Segnosaurus

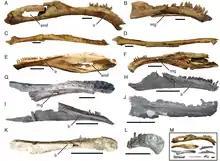
Right half of the holotype mandible shown from the inner side (A), the top (C), and bottom (D), and the left half shown from the inner side (B), compared with the mandibles of other therizinosaurs (to scale in lower right)

The unusual features of therizinosaurs have led to several interpretations of their feeding behavior; there is no direct evidence of their diet, such as stomach contents and feeding traces. In 1970, Anatoly K. Rozhdestvensky suggested "Therizinosaurus"—the only member of the group known at the time—used its large claws to open termite mounds or gather fruits from trees. Barsbold and Perle pointed out in 1979 and 1980 that their peculiar features probably reflected a different evolutionary direction than those of more typical theropods, many of which were considered effective, active predators. Their delicate jaws, small, weak teeth and beaks, and short, compact feet indicated they would not have used the armaments of other theropods to procure food but could have preyed on fish. In 1983, Barsbold said the horny beak at the front of the jaws and weakened teeth at the back were common features among herbivorous dinosaurs but not of carnivorous theropods, and speculated this might indicate segnosaurs had shifted to herbivory. In 1984, Paul suggested they were herbivorous due to the similarities of their skulls to those of prosauropod and ornithischian dinosaurs, which include horny beaks, inset rows of teeth, and a shelf at the side of the jaws that indicated the presence of cheeks. Like ornithischians, they could, therefore, crop, manipulate, and chew plants in a sophisticated manner. He also suggested the ilia of the pelvis had sideways-flaring blades at the front similar to those of sauropods to support a large gut that was used to ferment and process food. Norman stated in 1985 the possibility "Segnosaurus" was an aquatic fish-eater could explain its small, pointed teeth and broad and perhaps webbed feet, but found it mysterious why it should have a horny beak.